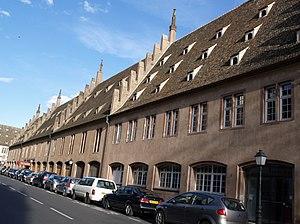
L'Ancienne Douane de Strasbourg, côté centre ville
L’ancienne douane de Strasbourg - aussi appelée s'Kaafhüs en dialecte strasbourgeois - est un bâtiment situé dans le centre historique de la ville sur la Grande Île. L'édifice longe la rive gauche de l'Ill juste en amont du pont du corbeau à proximité de la place du Vieux-Marché-aux-Poissons et du musée historique de la ville. Il est classé monument historique depuis 1948.